Abba Seafood

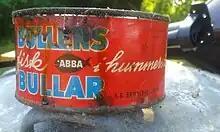
Canned fish produced by Abba Seafood

Abba Seafood AB, formerly Abba AB, with head offices in Gothenburg, Sweden, is a company producing preserved fish products. The main factory is located in Kungshamn.